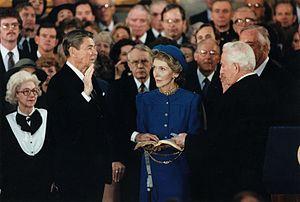
Ronald Wilson Reagan /ˈɹɑnəld ˈɹeɪɡən/, né le 6 février 1911 à Tampico et mort le 5 juin 2004 à Los Angeles, est un acteur et homme d'État américain, président des États-Unis du 20 janvier 1981 au 20 janvier 1989.
Cette page concerne des événements d'actualité qui se sont produits durant l'année 1985 du calendrier grégorien aux États-Unis.
L'élection présidentielle américaine de 1984 opposa le président républicain sortant Ronald Reagan au candidat démocrate, Walter Mondale, ancien vice-président de Jimmy Carter.